Dragon Sister!

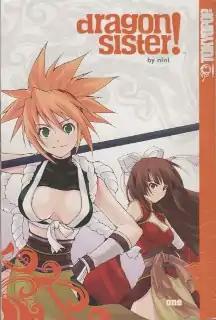
Cover of volume one.

is a Japanese manga adaptation by Nini of the 14th century novel "Romance of the Three Kingdoms" by Luo Guanzhong. It was published in Comic Blade Masamune and was licensed by Tokyopop.